Military history of South America

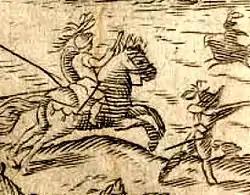
Spanish depiction of the war against the Mapuche

The first great Mapuche rebellion occurred in 1553, under the leadership of generals Caupolicán and Lautaro. It initially met with success, killing Valdivia at the battle of Tucapel. Lautaro found it difficult to turn these early victories into a strategic gain, however; his forces moved slowly, hampered by epidemics and internal divisions. Francisco de Villagra, the new Spanish general, killed Lautaro in 1557, whilst Caupolicán was defeated in a sequence of battles at Lagunillas and Millarapue. Finally captured, Caupolicán was painfully executed by the Spanish, bringing the rebellion to a close.